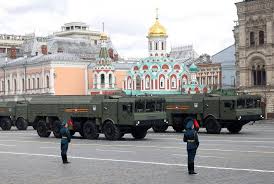
Label: Iskander